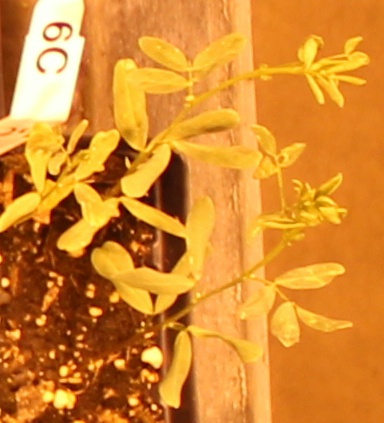
Label: Lentil